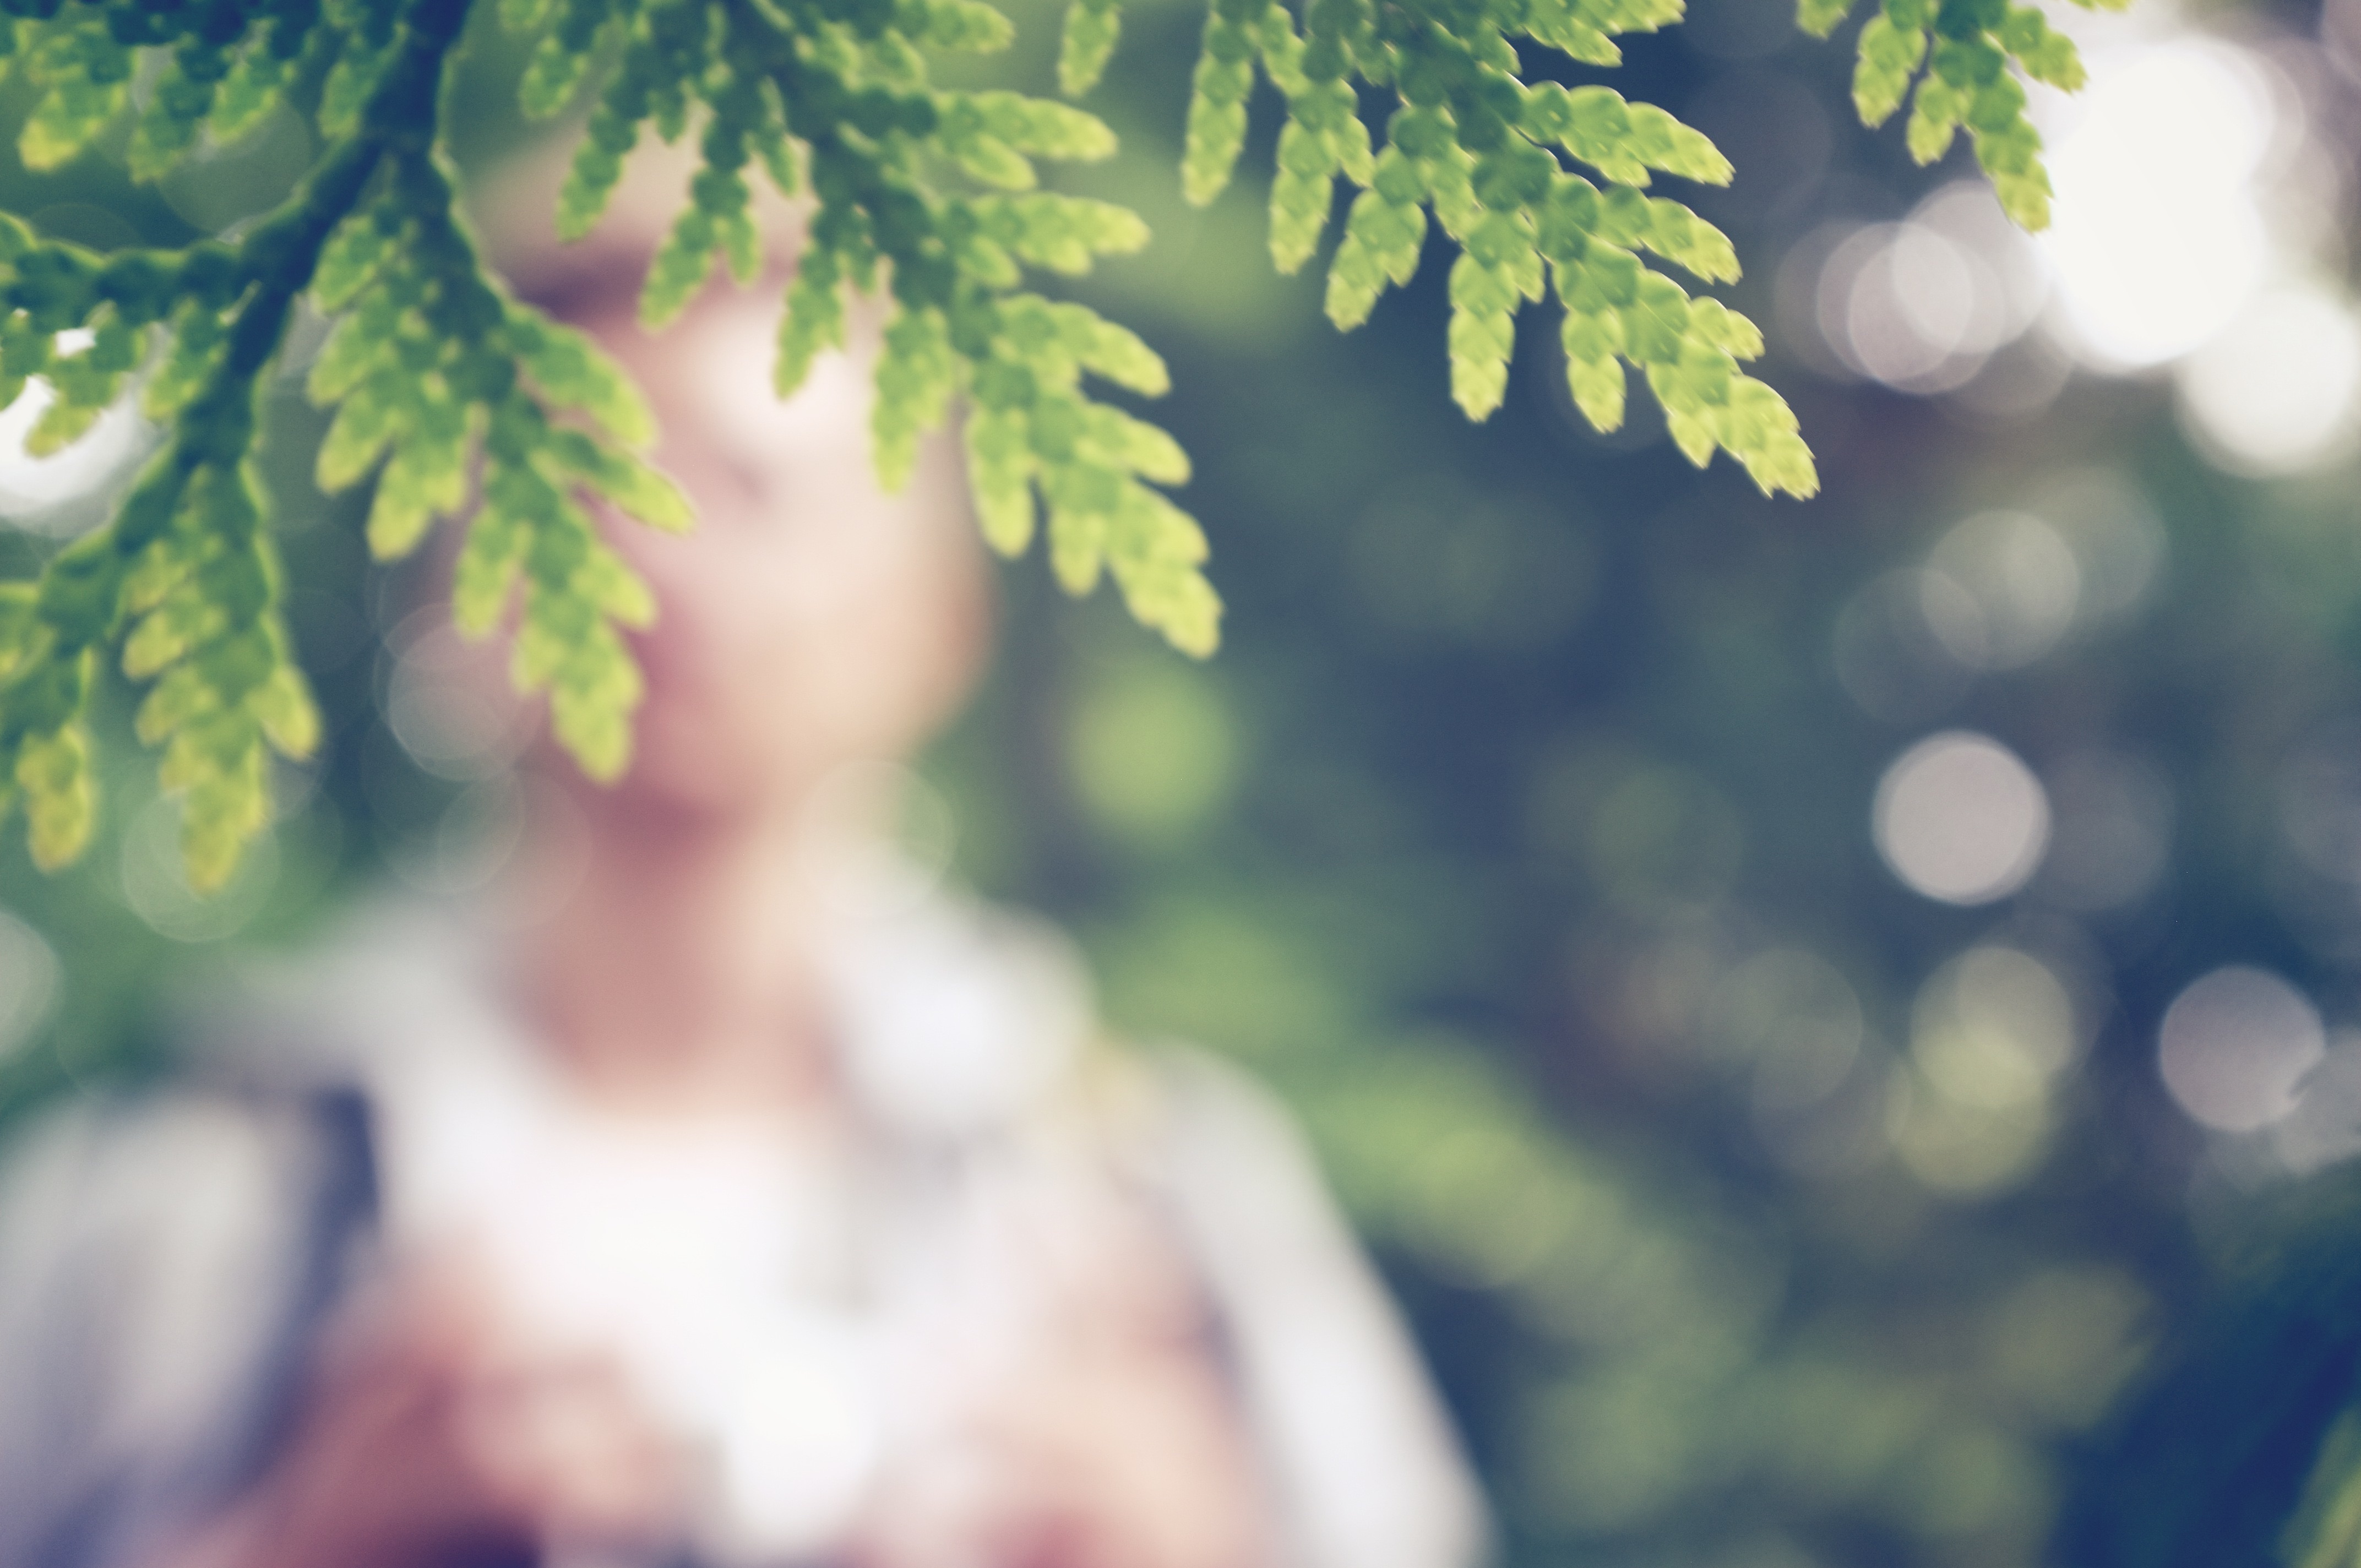
tree, outdoor, branch, plant, photography, sunlight, leaf, flower, green, autumn, blue, season, close up